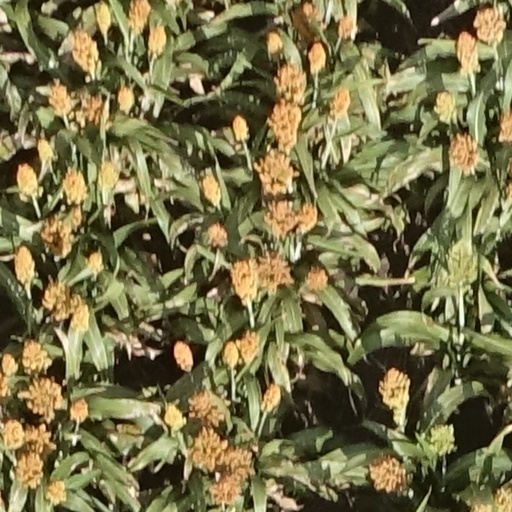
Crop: sorghum